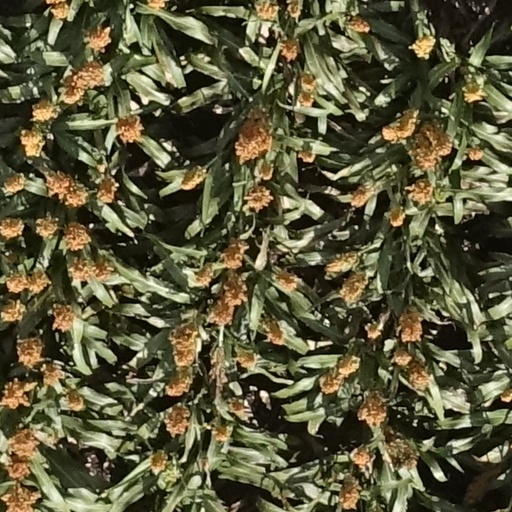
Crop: sorghum